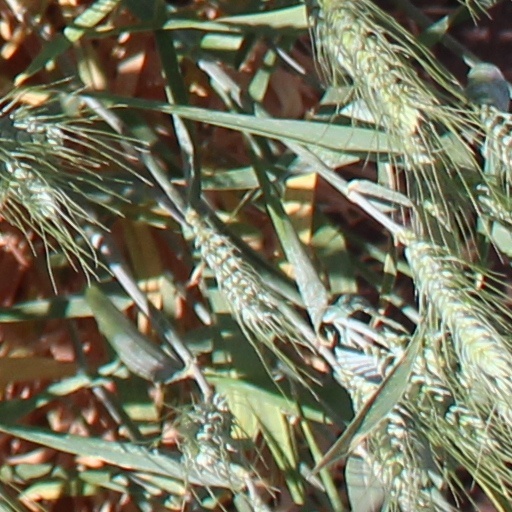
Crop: wheat